Empire State of Mind

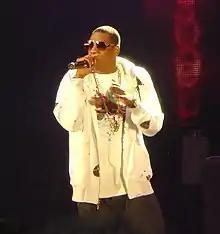
"Empire State of Mind" gave Jay-Z his first number one single on the "Billboard" Hot 100 as a lead artist.

"Empire State of Mind" received widespread acclaim from music critics, with many praising Keys' vocal performance. Jon Bush of AllMusic listed the song as being a highlight from "The Blueprint 3", commenting that it is Jay-Z's "king of crossovers ... a New York flag-waver with plenty of landmark name-dropping that turns into a great anthem with help on the chorus from Alicia Keys". Pete Cashmore of "NME" described Alicia Keys's cameo as "lusty bellowing", embellishing the "crashing piano chords". Martin Andrew of "PopMatters" called the song "yet another chance" for Jay-Z to show his respect to New York, but commented that it "remains interesting thanks to a fantastic Al Shux beat and celebratory hook from Alicia Keys." Jayson Rodriguez of MTV News said that Keys "croons" on the track's chorus line, "I'm from Neeeeww Yooooork/These streets will make you feel brand-new/Bright lights will inspire you."